Macquarie Street, Hobart

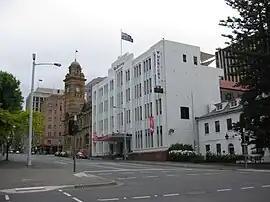
The old "Mercury" building at 93 Macquarie Street

Macquarie Street a major one way street passing through the outskirts of the Hobart central business district in Tasmania, Australia. Macquarie street is named after Lachlan Macquarie, who oversaw the planning of Hobart’s inner city grid layout. The street forms a one-way couplet with nearby Davey Street connecting traffic from the Southern Outlet in the south with traffic from the Tasman Highway to the east and the Brooker Highway to the north of the city. With annual average daily traffic of 28,500, the road is one of the busier streets in Hobart.